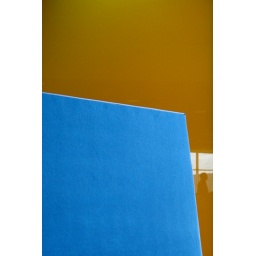
I liked the orange and the blue together. The shadow of the person walking by was one of those happy accidents.